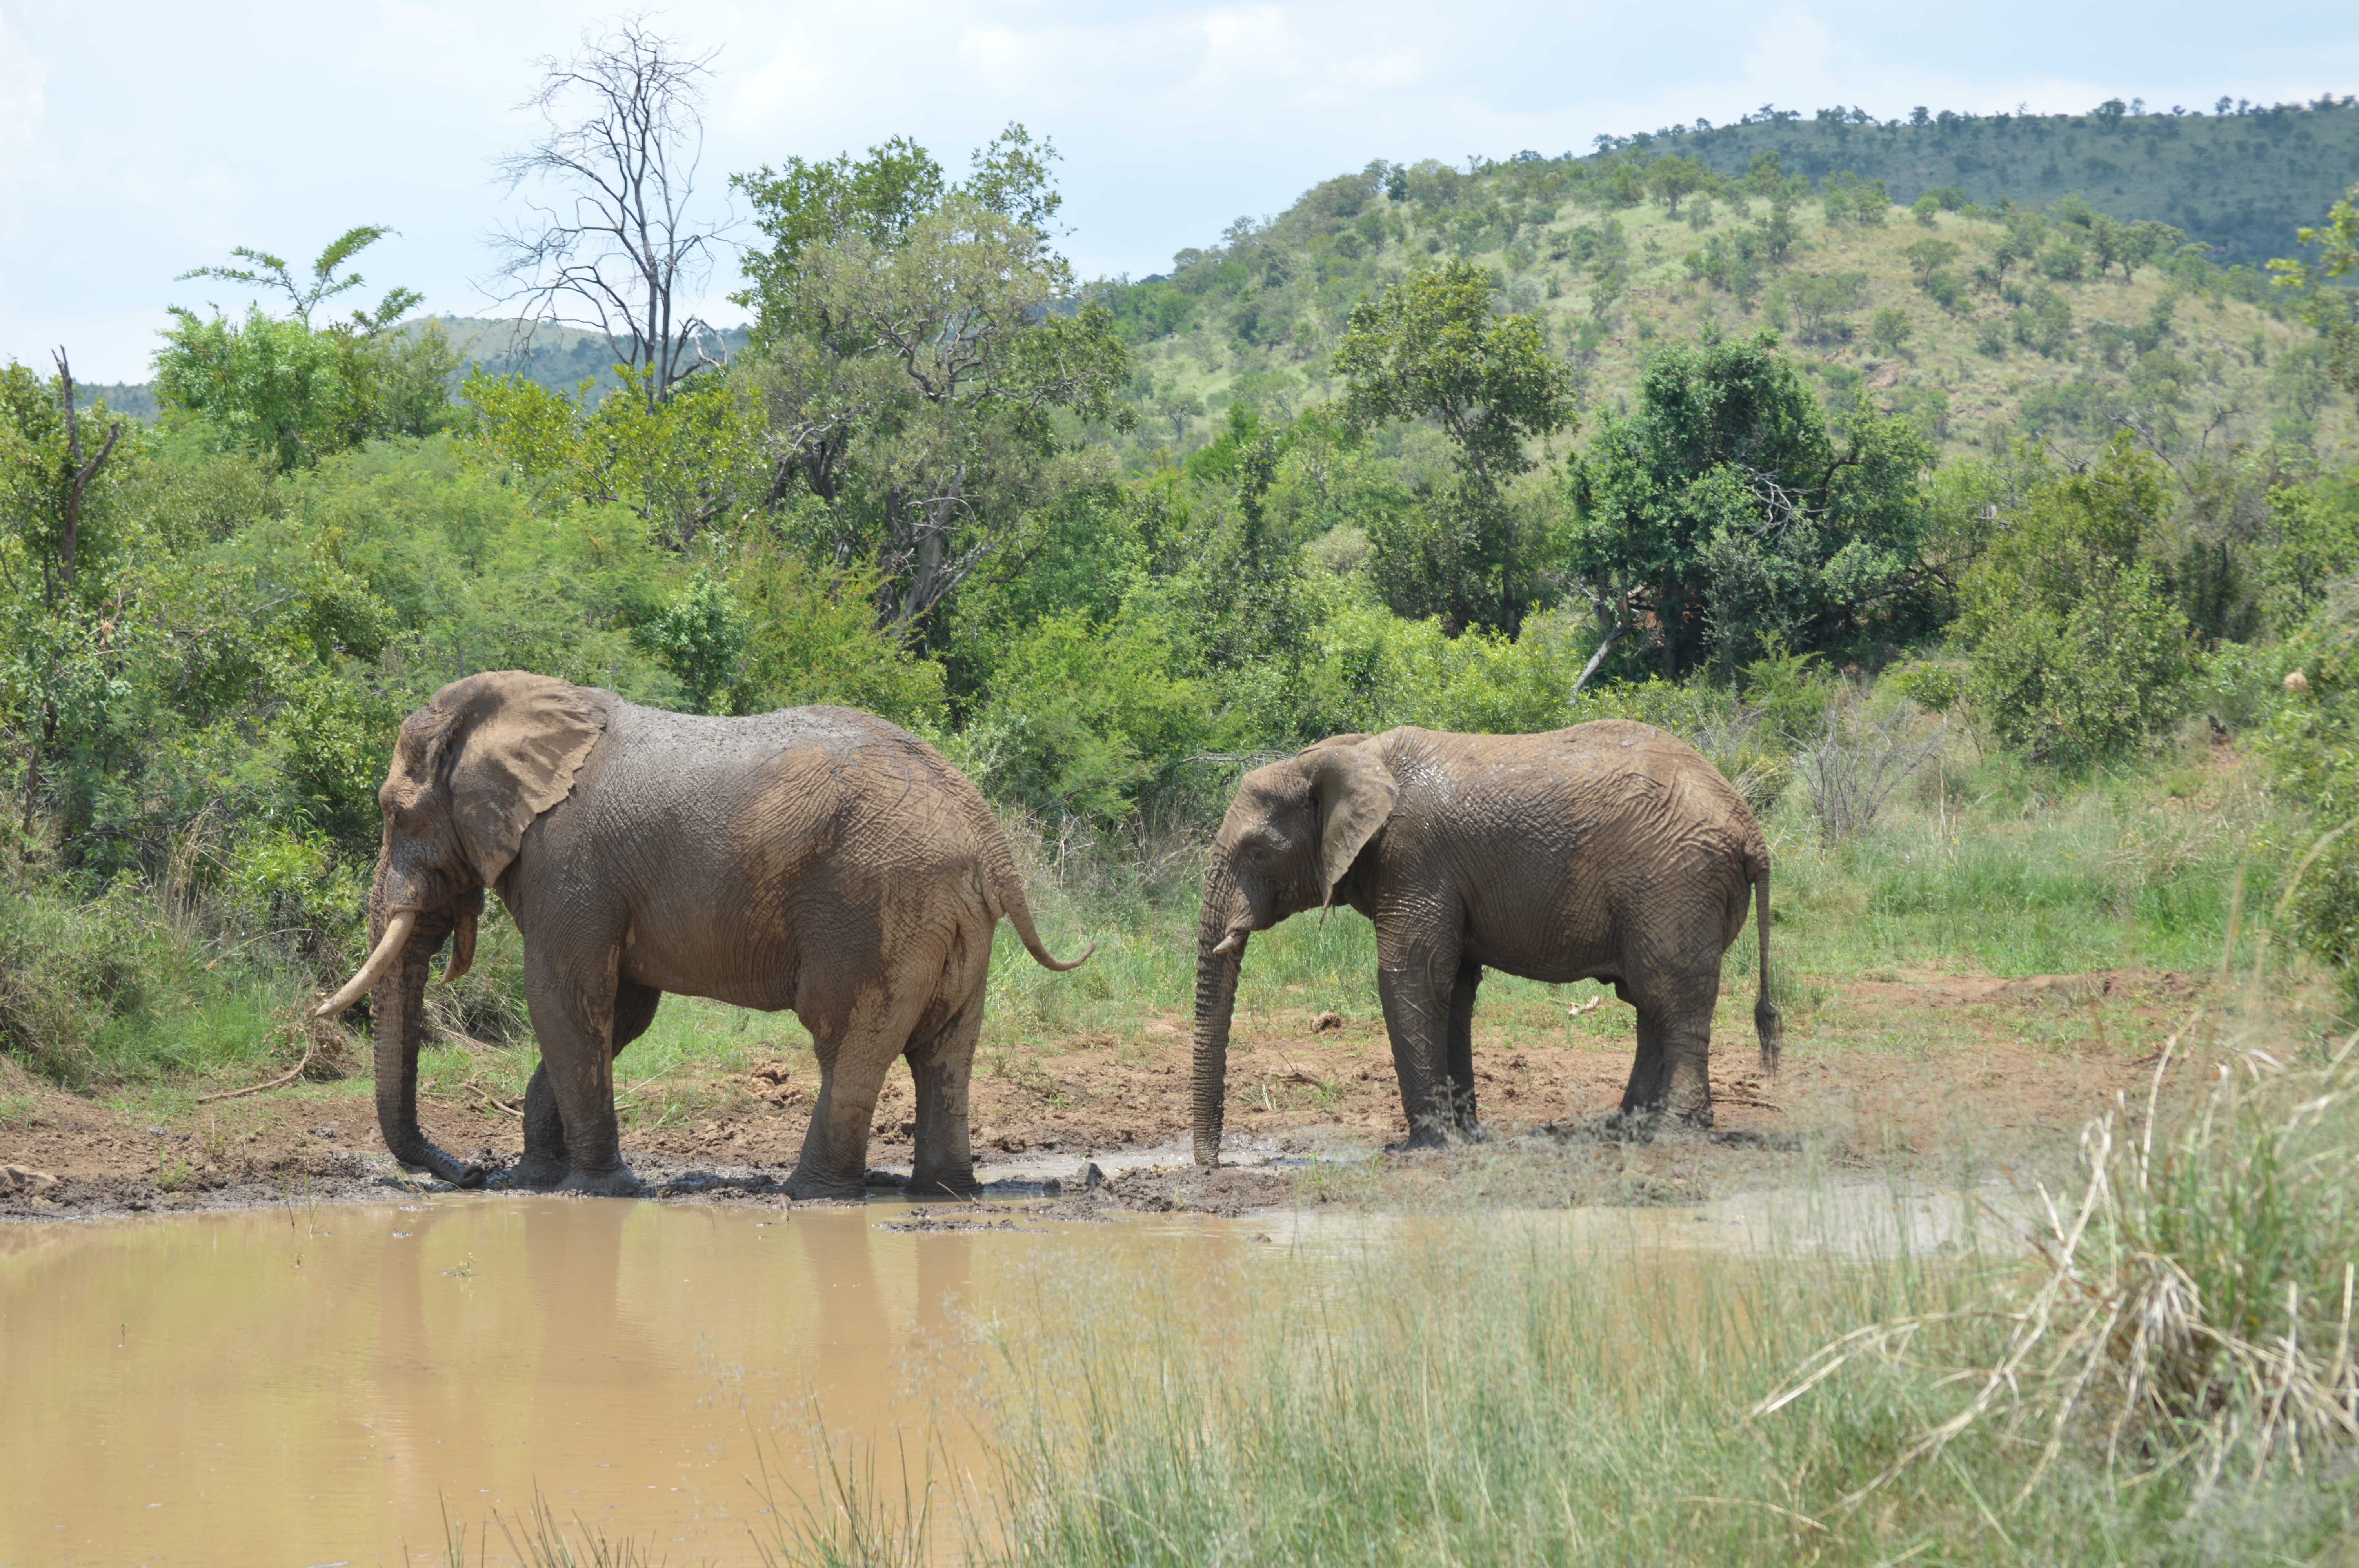
nature, wilderness, adventure, animal, wildlife, wild, africa, mammal, fauna, savanna, elephant, grassland, safari, indian elephant, african elephant, elephants and mammoths